Leopard shark

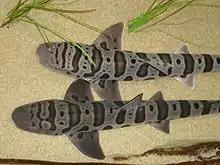
Leopard sharks are gregarious and associate with other individuals of similar size and sex.

An active species that swims with a strong undulating motion, the leopard shark is commonly spotted cruising in or just beyond the surf zone. It is more active at night than during the day, and sometimes lies still on the bottom. In Tomales Bay (among other similar regions), the leopard shark follows the tide onto mudflats to forage for food, retreating just fast enough to prevent being stranded or trapped as the water recedes. At Santa Catalina Island, resident sharks spend the day together in the shallows and at night, they disperse into deeper water, up to away.